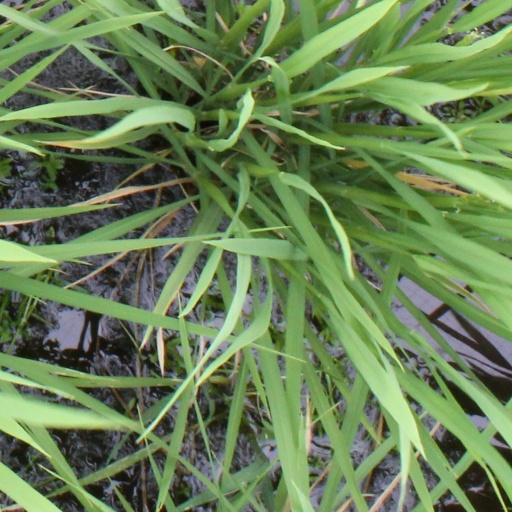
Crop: rice